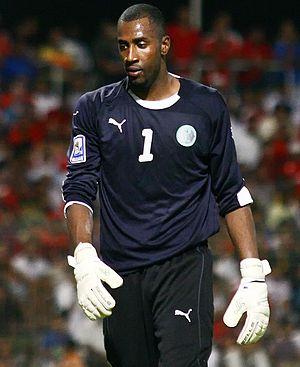
Waleed Abdullah Ali, né le 19 avril 1986, est un footballeur saoudien évoluant au poste de gardien de but à Al Shabab Riyad. En 2012, il s'était fait couper les cheveux par l'arbitre sur le terrain lors du match opposant le Al-Shabab Riyad et le Najran Sport Club, la SAFF voulant renforcer une politique d'uniformité sur les coupes de cheveux des joueurs.